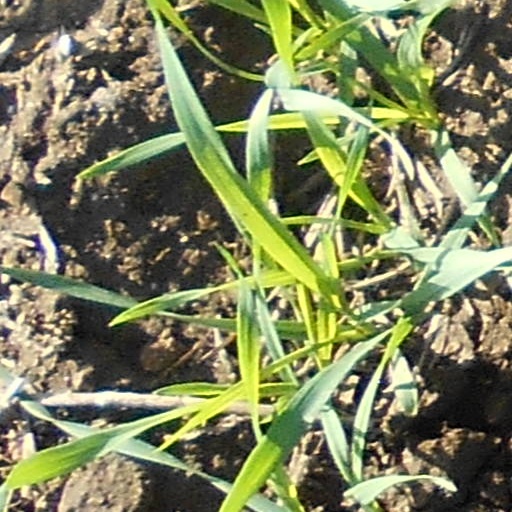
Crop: wheat